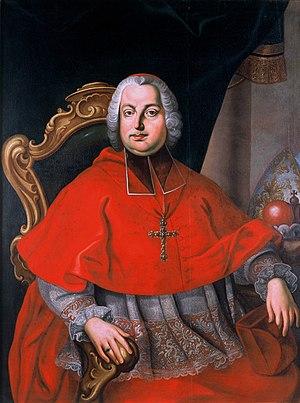
Ferdinand Julius von Troyer, né en 1698 à Bressanone et mort le 5 février 1758 à Brno, est un cardinal autrichien du XVIIIᵉ siècle.